Answer in natural language. How many ShelvingUnits are visible in the scene? Choose between the following options: 3, 1, 0, 4 or 2
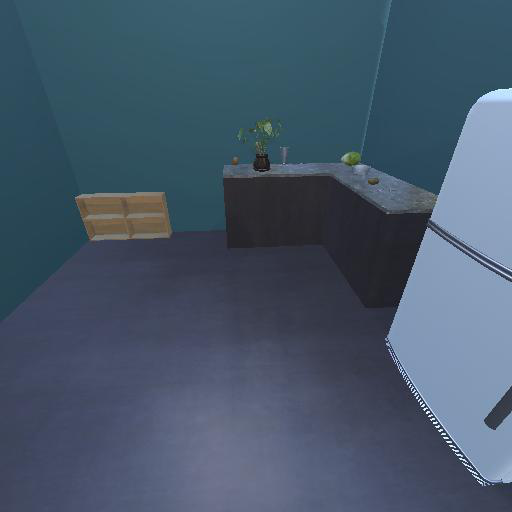
<answer>1</answer>